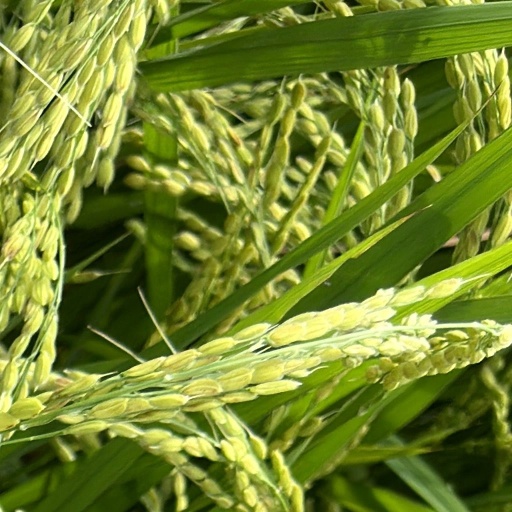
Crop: rice